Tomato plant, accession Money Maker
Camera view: vertical (180 deg); turntable rotation: 330 degrees
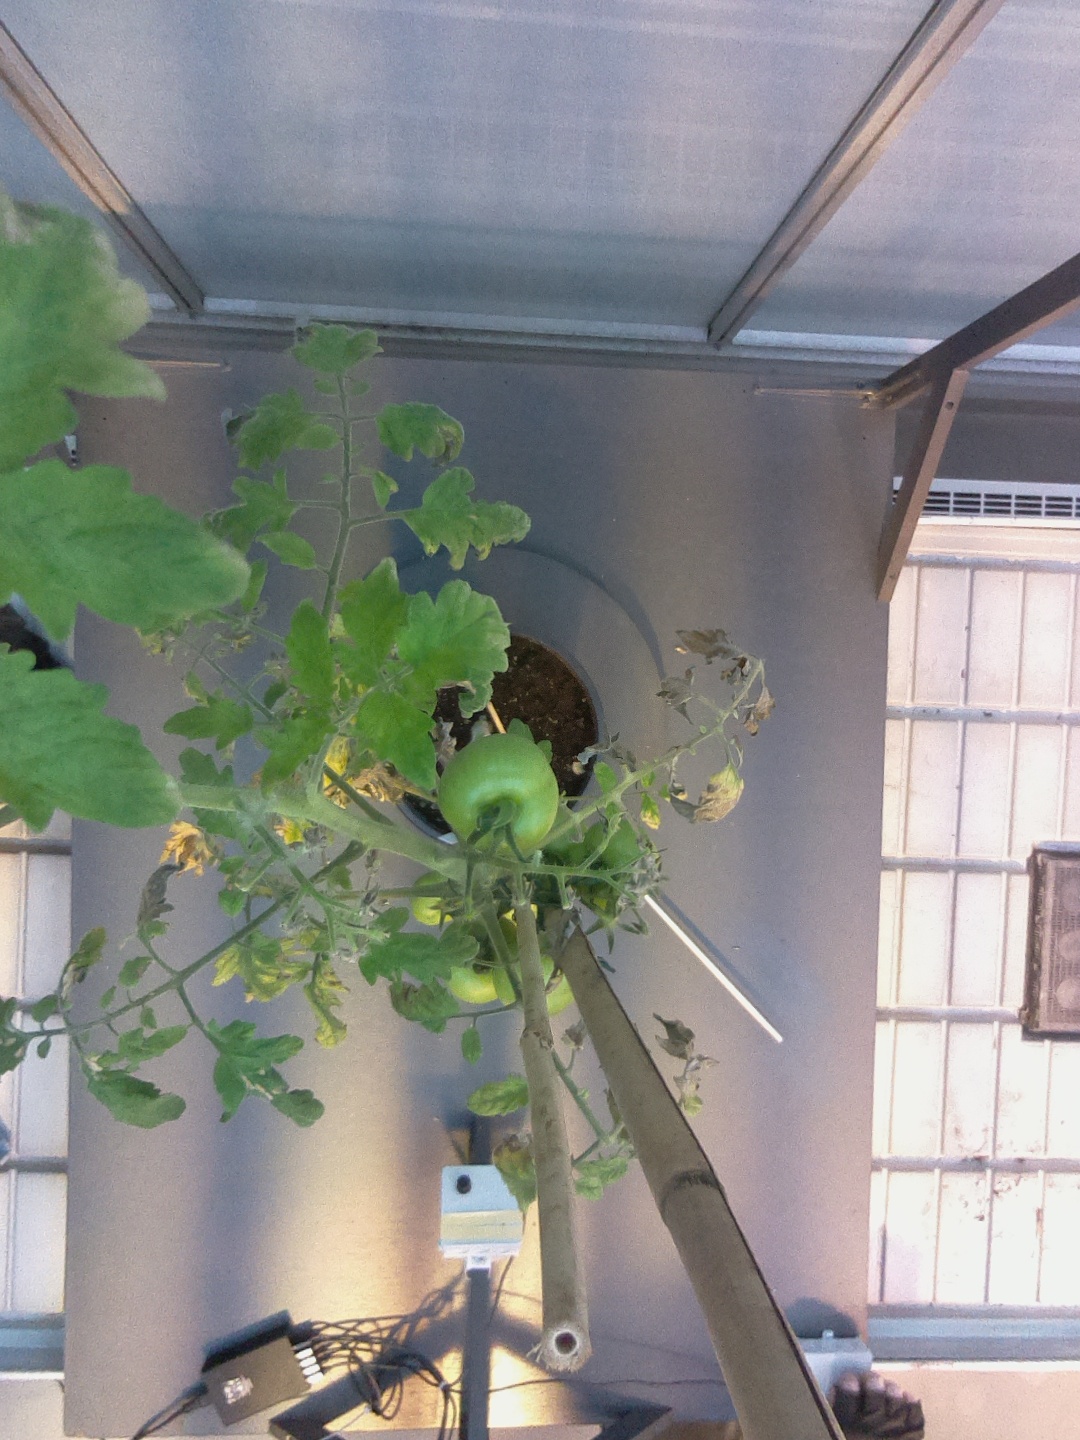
BBCH growth stage 77: 70%-80% of final fruit size